Question: Please indicate a possible affordance area of the drink_with_cup that can be used for drinking
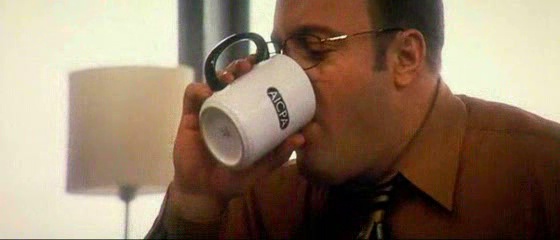
Answer: [198.5, 30, 315.5, 169]